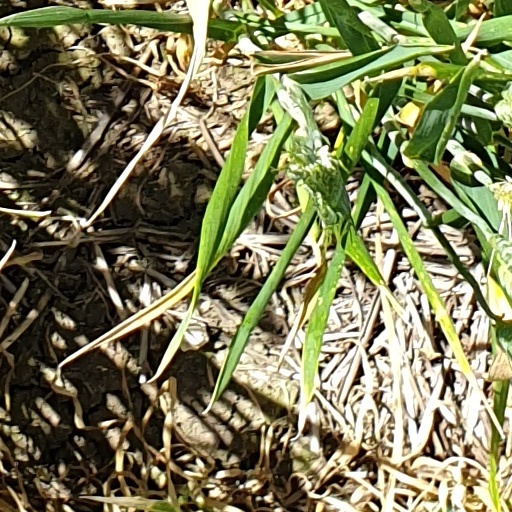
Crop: wheat